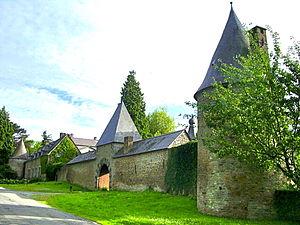
Le château d'Évrehailles.
Évrehailles est une section de la commune belge d'Yvoir située en Région wallonne dans la province de Namur.
Cette liste non exhaustive répertorie les principaux châteaux en Belgique.